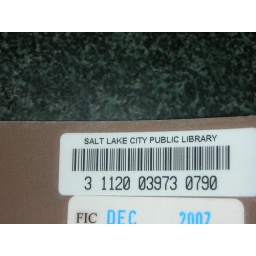
22. Find a book at the library with a dirty word in the title (2)